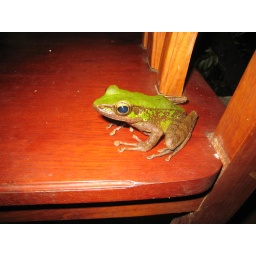
Tree frog in my tree house - Khao Sok